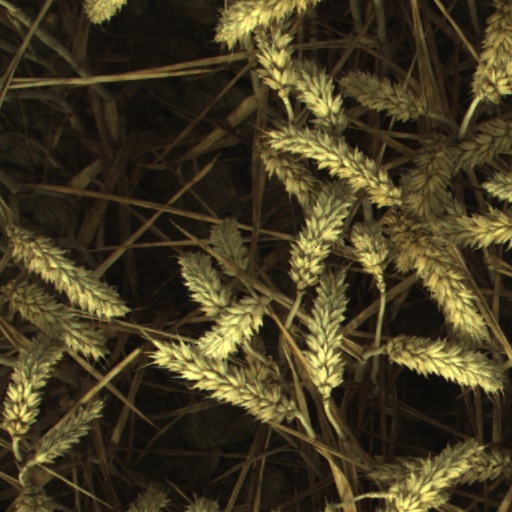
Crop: wheat